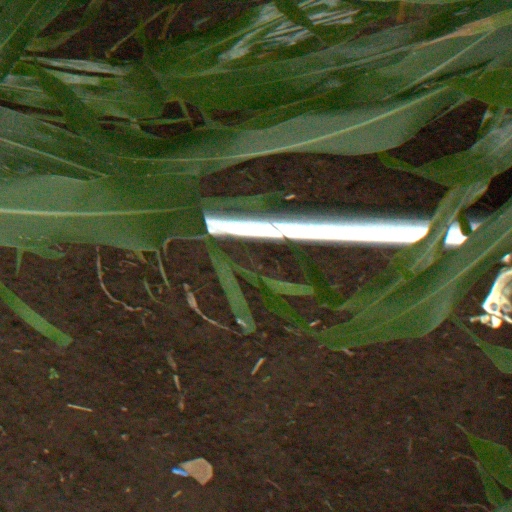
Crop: sorghum